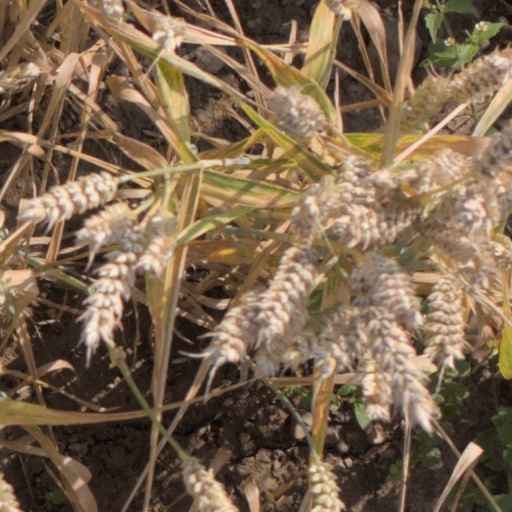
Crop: wheat